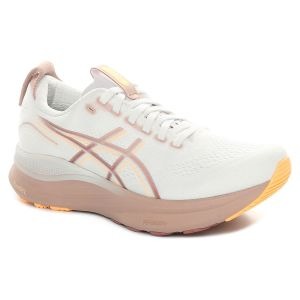
Asics Scarpa da Running Donna  Gel-Kayano 32 Bianco Arancione
Prezzo: 200,00 €